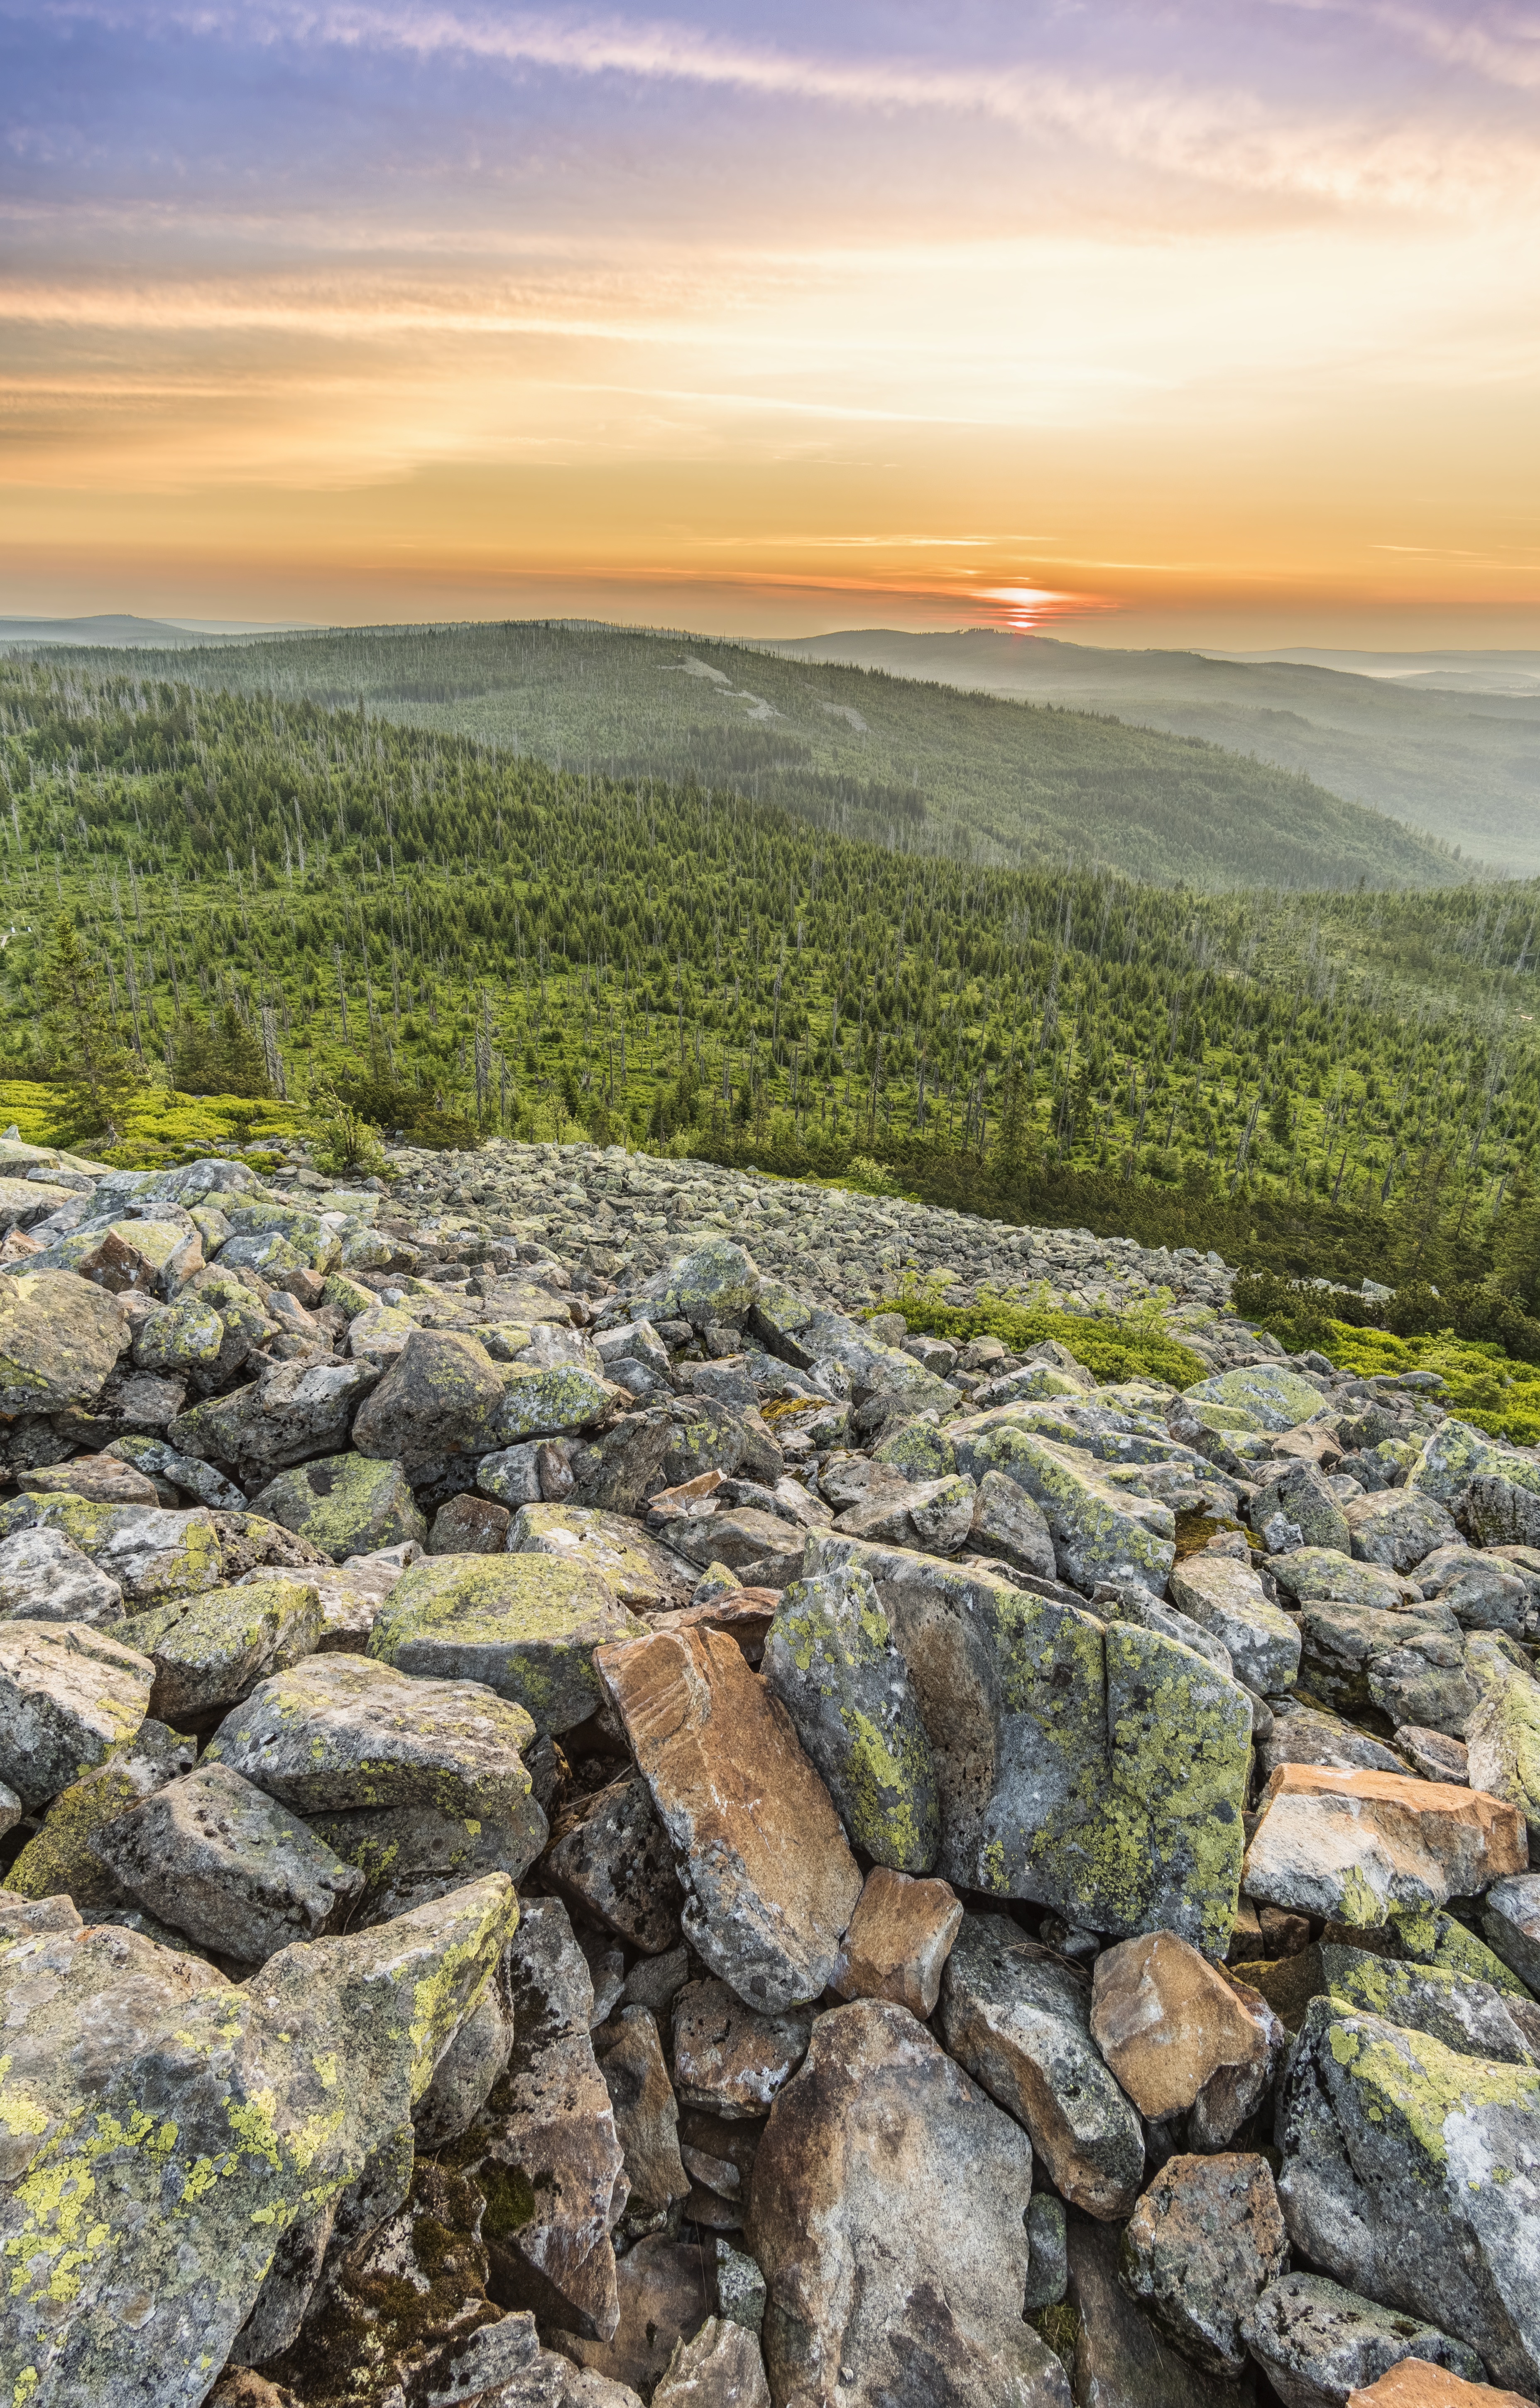
shore, rock, sky, water, coast, reflection, grass, landscape, horizon, sea, dawn, tree, evening, tundra